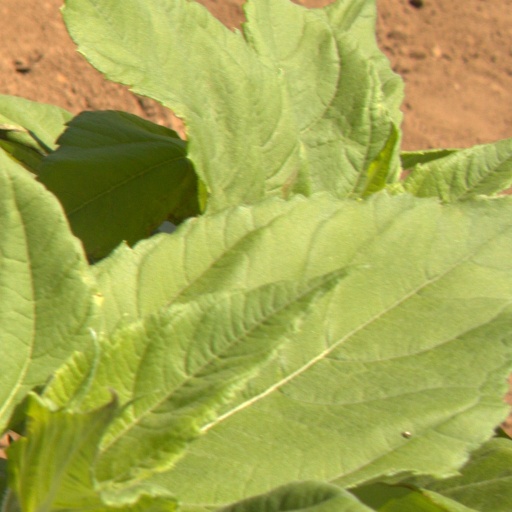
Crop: Jerusalem artichoke